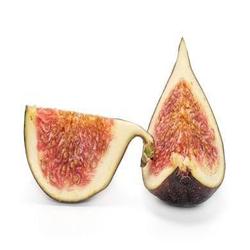
Label: Fig